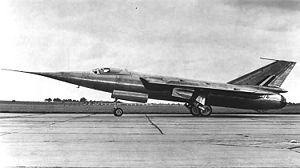
Le Fairey Delta 2 est un avion expérimental britannique conçu dans les années 1950 afin d'étudier le concept de l'aile delta. Deux prototypes furent construits, le premier fut par la suite équipé d'une voilure ogivale semblable à celle qui équipera le Concorde, il sera alors re-désigné BAC 221.